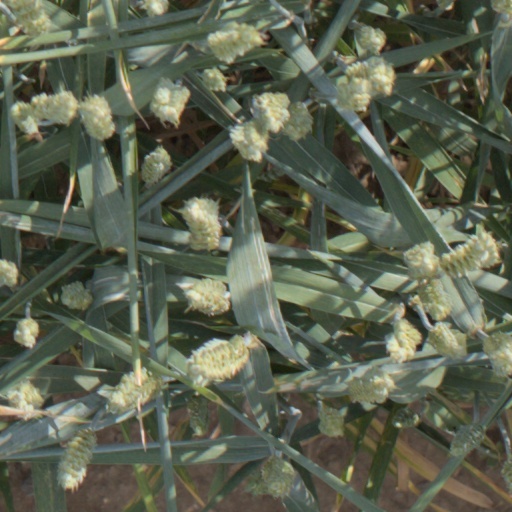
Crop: wheat